San Beda College of Law

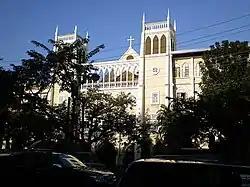
San Beda College Mendiola Campus

The College of Law was founded in 1948. Over the years, it has produced senators, justices of collegiate courts, trial court judges, active lawyers, law professors, and a president. It has also achieved one of the highest bar passing rates and largest number of law graduates among law schools in the country. A famous alumnus, Florenz D. Regalado, is a Retired Justice of the Supreme Court, an established author, and the holder of the highest bar exam grade in the post-war history of the bar exams in the Philippines.